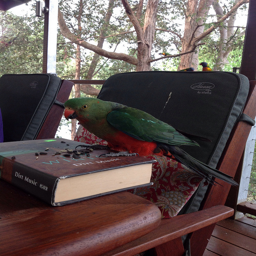
A parrot that is sitting on top of a book.
A green bird standing on top of a book.
a green parrot is standing on a big book
A bird is standing on the edge of a book
A parrot sitting on top of a book eating seeds.